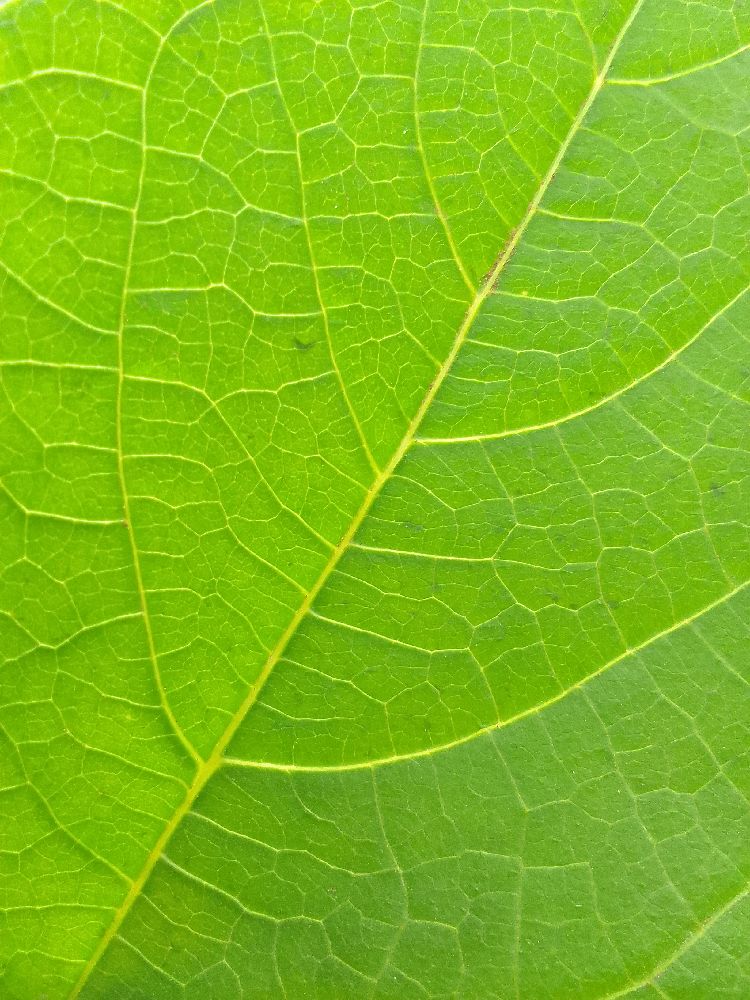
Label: healthy